Will Stevens

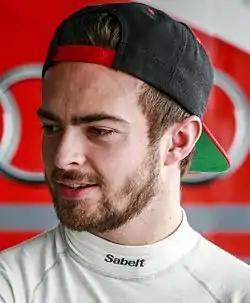
Stevens in 2017

William Jonathan Richard Stevens (born 28 June 1991) is a British racing driver, who competes in the FIA World Endurance Championship for Jota. Stevens competed in Formula One from to . In endurance racing, Stevens won the 2022 FIA World Endurance Championship in the LMP2 class with Jota.